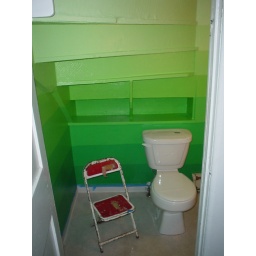
A little chair and a white toilet in a green bathroom